Communitarianism

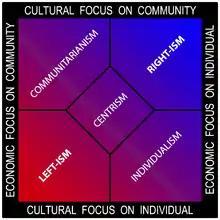
A variant of the Nolan chart using traditional political color coding (red leftism versus blue rightism) with communitarianism on the top left

Early communitarians were charged with being, in effect, social conservatives. However, many contemporary communitarians, especially those who define themselves as responsive communitarians, fully realize and often stress that they do not seek to return to traditional communities, with their authoritarian power structure, rigid stratification, and discriminatory practices against minorities and women. Responsive communitarians seek to build communities based on open participation, dialogue, and truly shared values. Linda McClain, a critic of communitarians, recognizes this feature of the responsive communitarians, writing that some communitarians do "recognize the need for careful evaluation of what is good and bad about [any specific] tradition and the possibility of severing certain features . . . from others." And R. Bruce Douglass writes, "Unlike conservatives, communitarians are aware that the days when the issues we face as a society could be settled on the basis of the beliefs of a privileged segment of the population have long since passed."